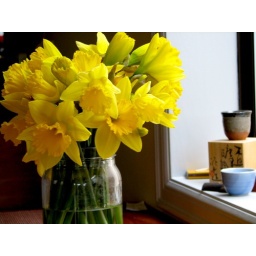
42/365: it's nice to have flowers in the house again.